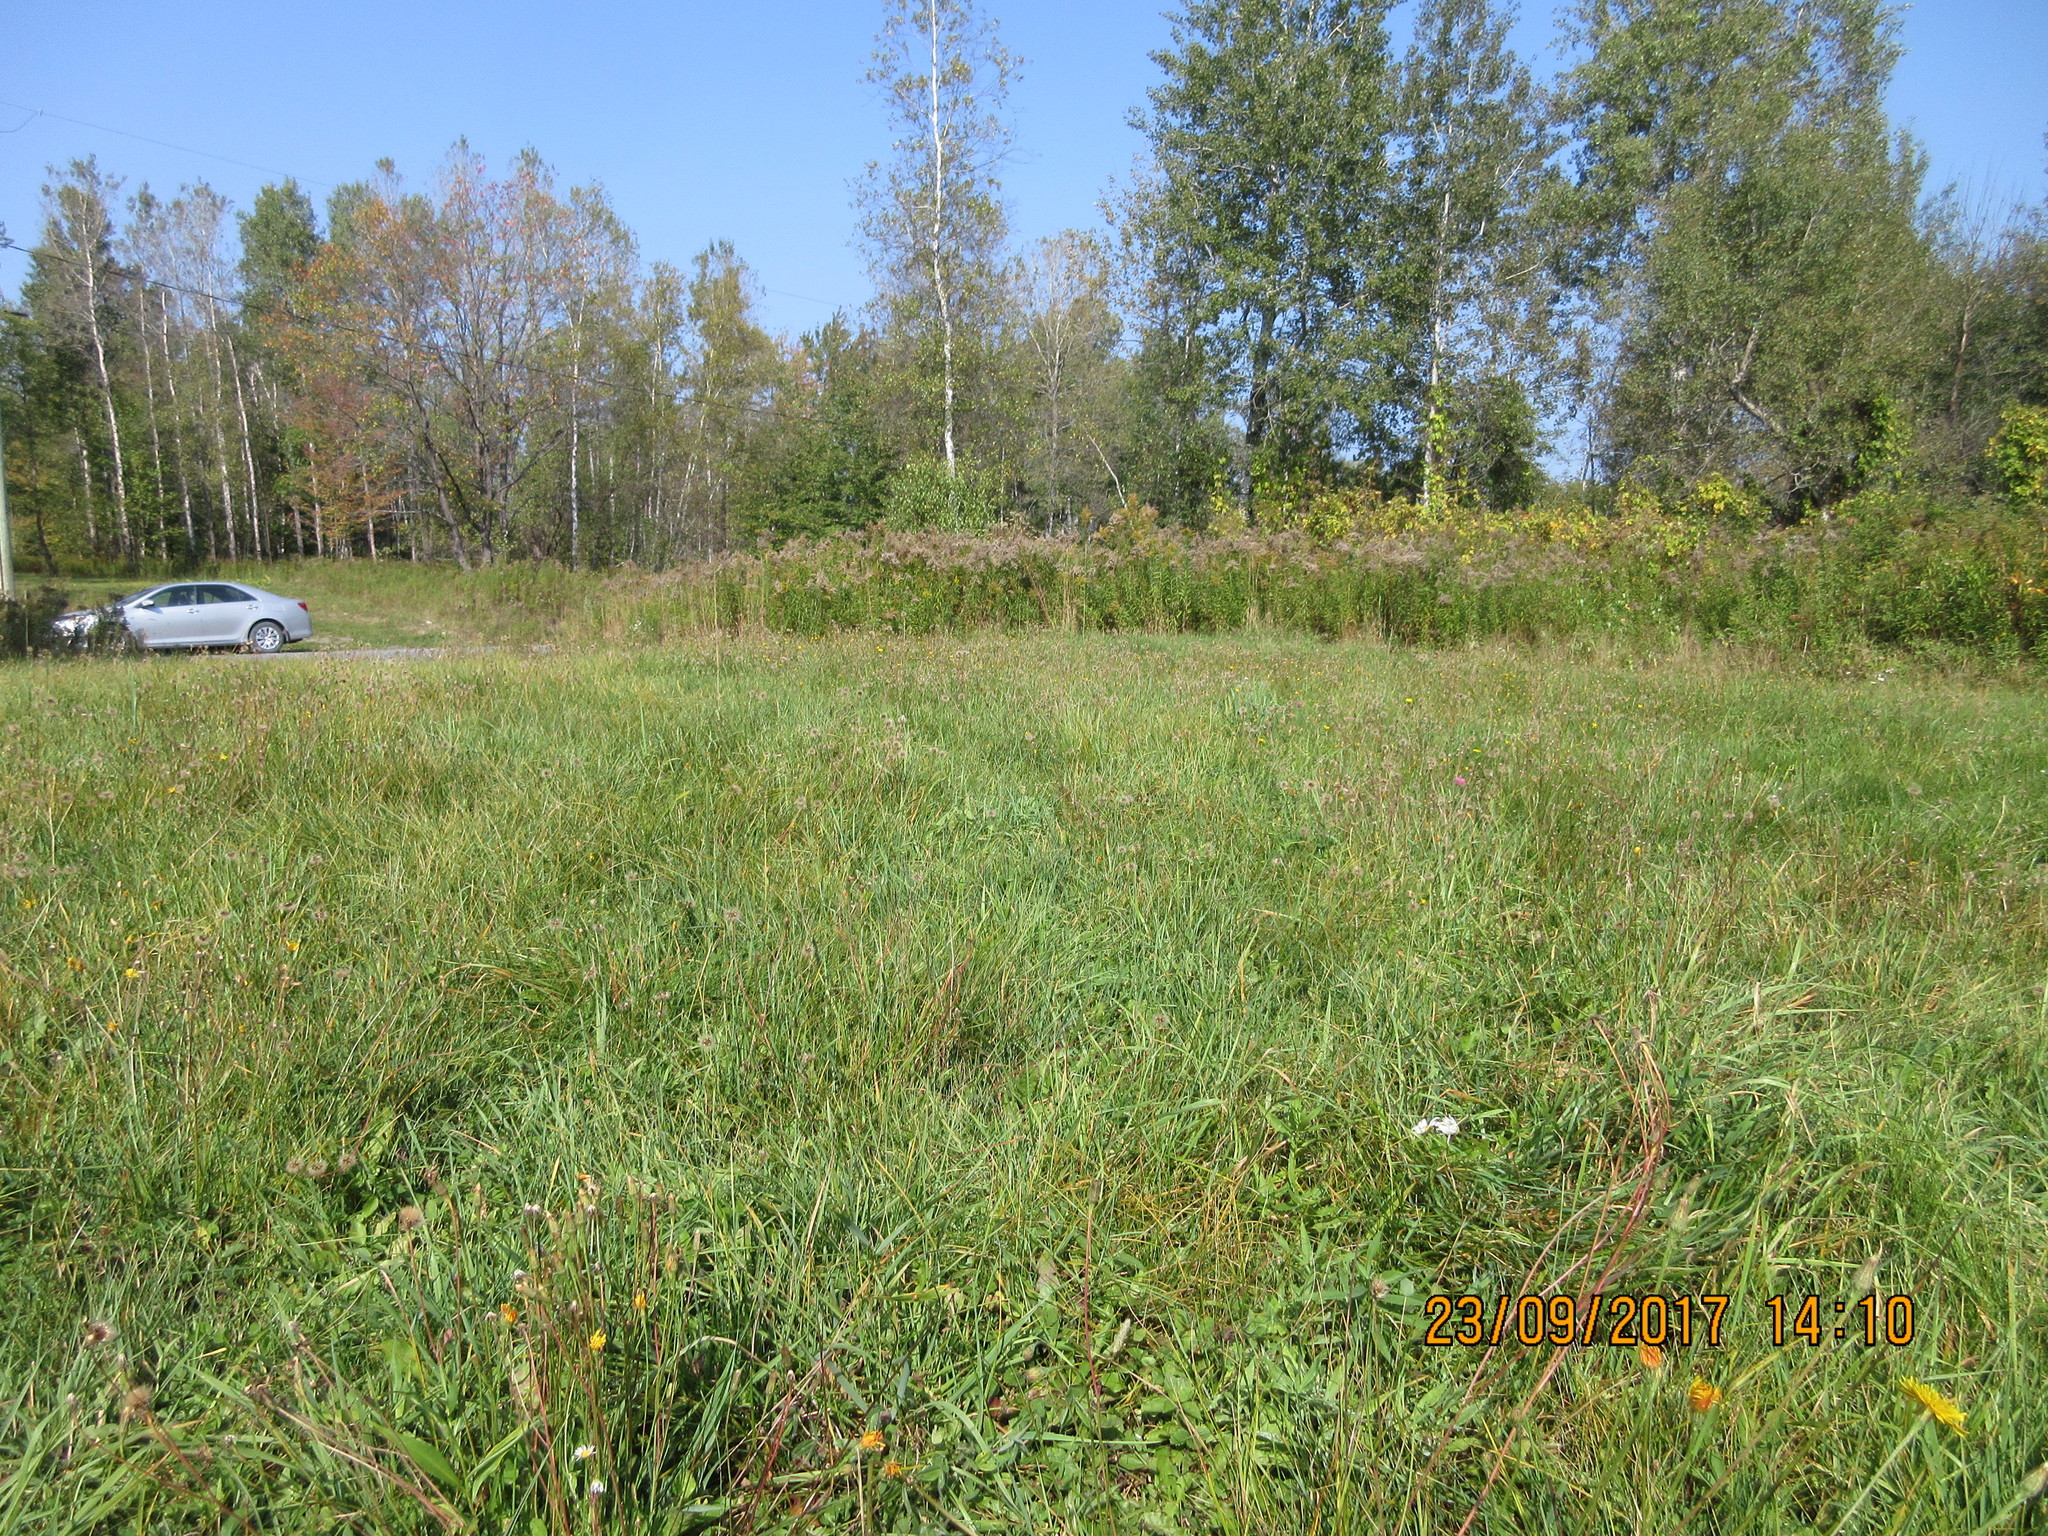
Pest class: lygus_bug